Napier Bridge

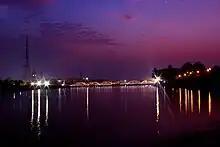
Illuminated Napier Bridge at night

The newly built western carriageway is -wide with the original eastern side carriageway measuring in width, and wide footpaths. The bridge is long consisting of six spans with bowstring arches on either side across the mouth of the Cooum river. The bridge was painted white, which was maintained till the early 2020s.